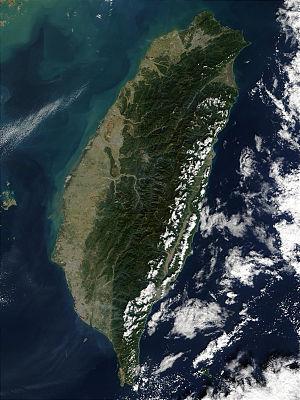
L'Expédition de Formose, ou Expédition de Taïwan de 1867 est une expédition punitive lancée par les États-Unis contre Formose. L'expédition fut provoquée par la destruction du Rover, un navire américain, et par le massacre de son équipage par les guerriers indigènes en mars 1867. Une troupe de l'United States Navy et une compagnie de Marines débarquèrent dans le sud de Formose et affrontèrent en escarmouches les aborigènes Paiwans jusqu'à ce que les Américains se retirent sans avoir accompli leur objectif de défaire les indigènes. L'événement est considéré comme un échec dans l'histoire navale des États-Unis.